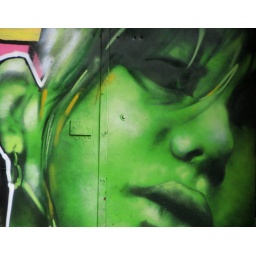
This artist uses lots of green in his/her images. This one is on a wall off of Ste-Catherine Street.